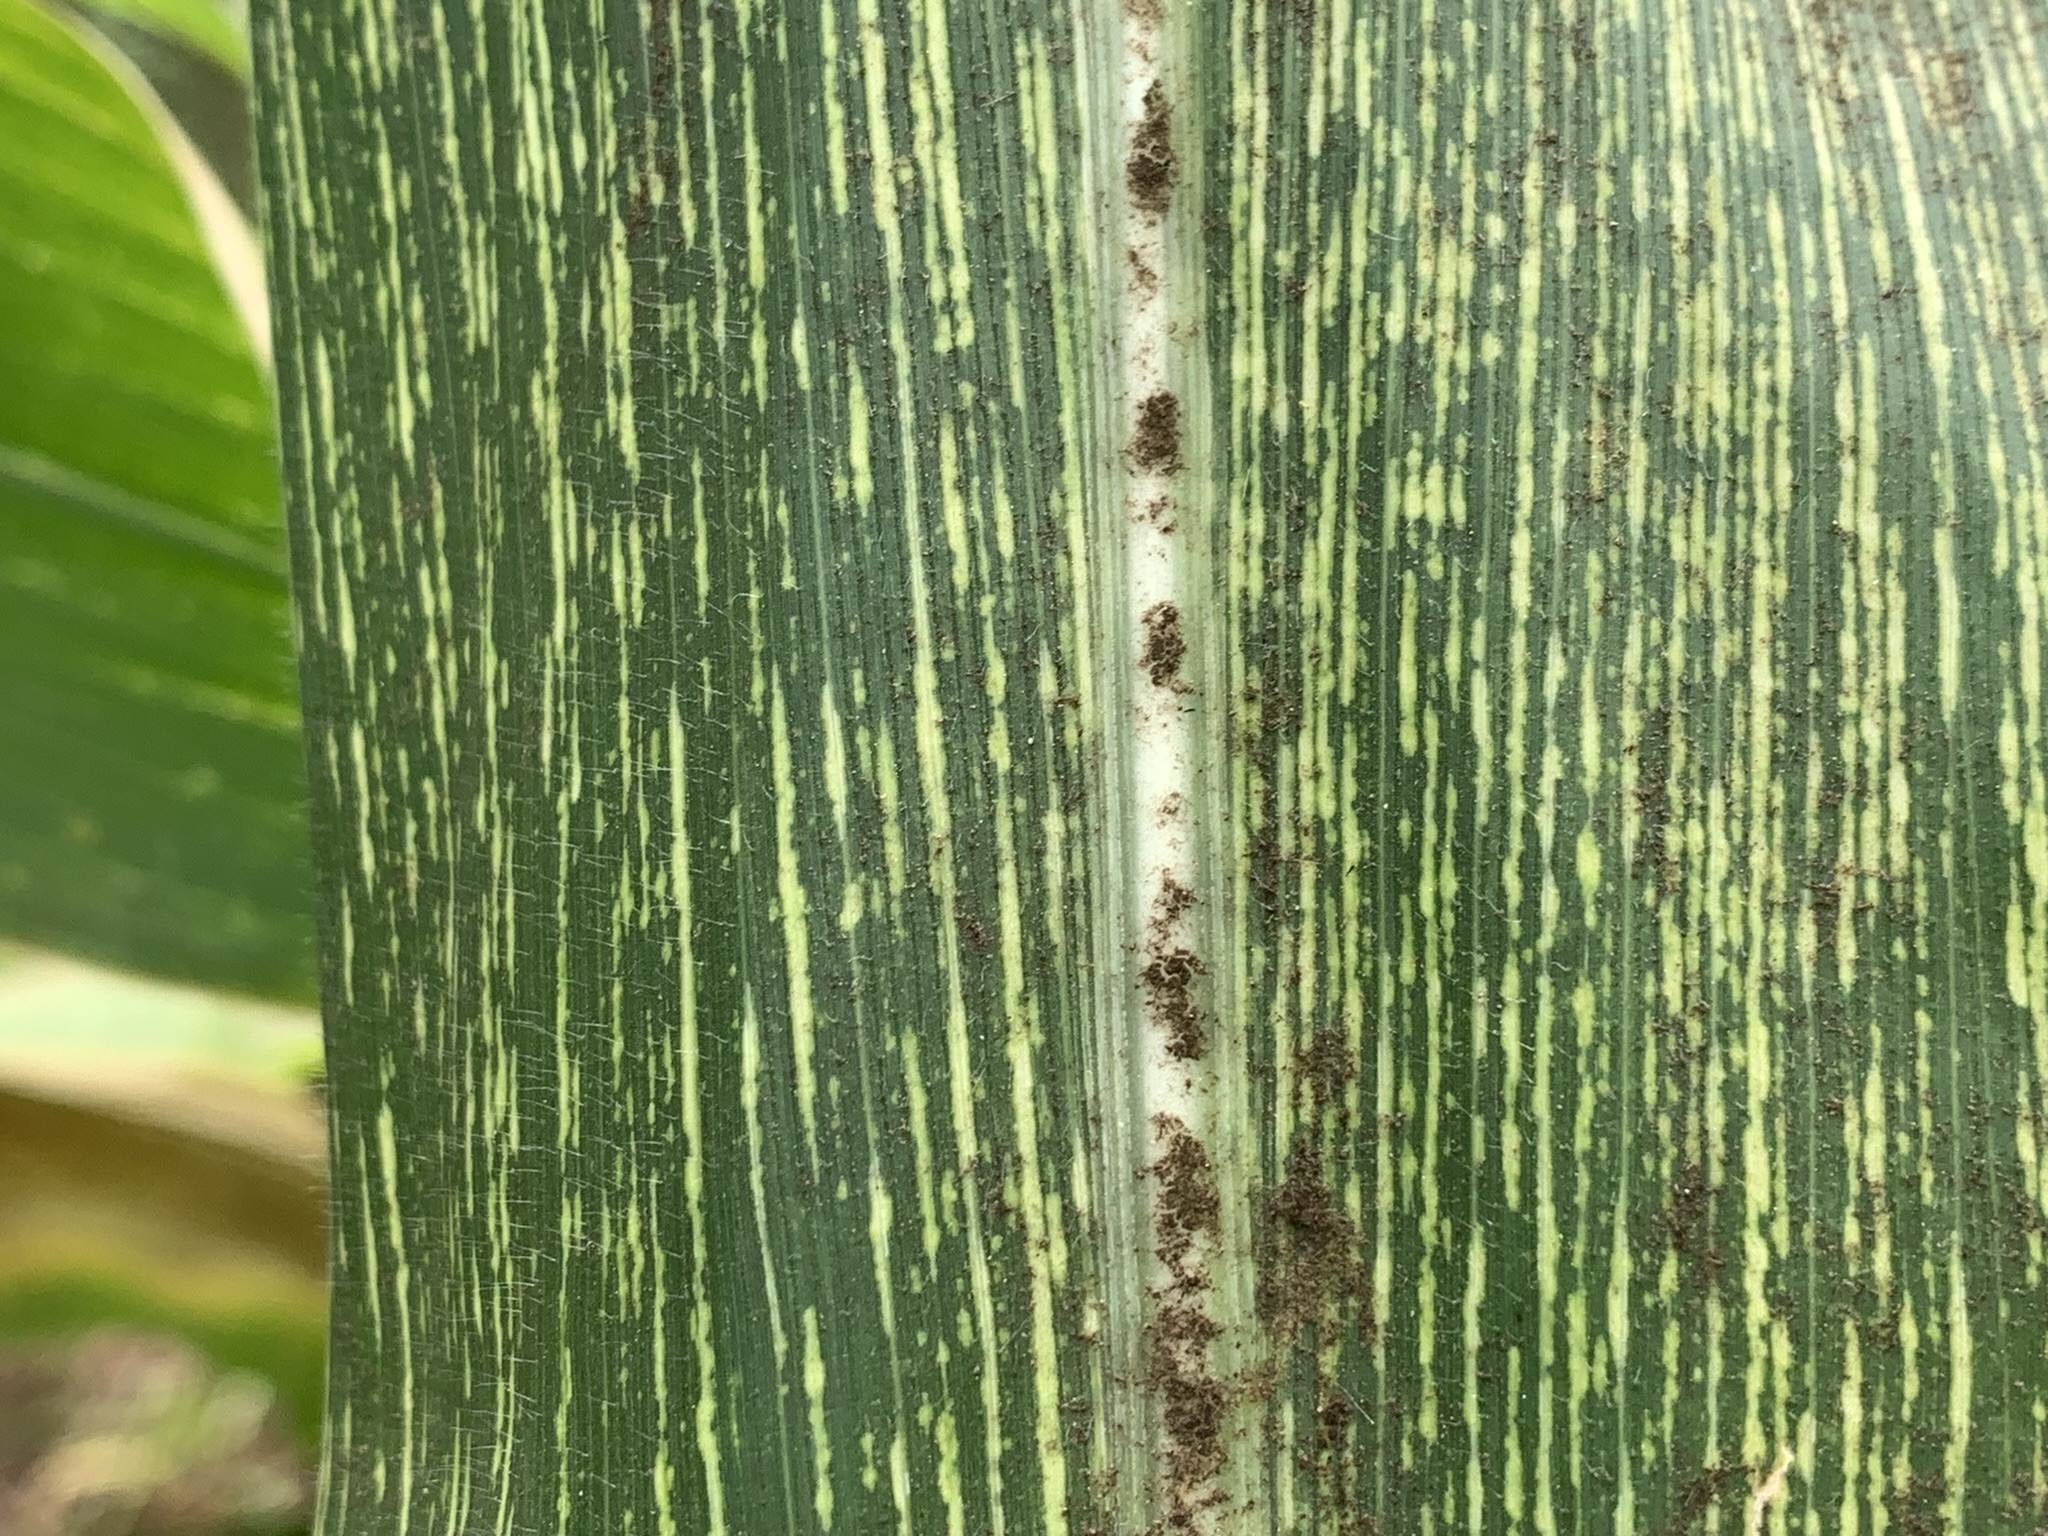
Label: MSV